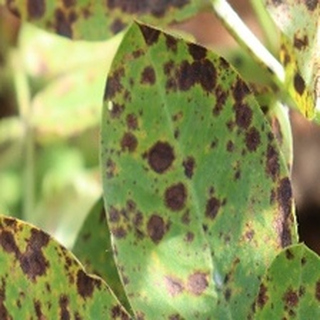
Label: groundnut_late_leaf_spot